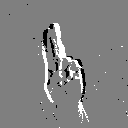
ASL letter: u